4-6-0

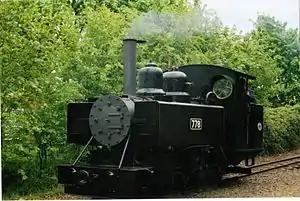
Baldwin Class 10-12-D T No. 778 at the Leighton Buzzard Light Railway

The Réseau Breton tank locomotives were a class of locomotives of which five were built in 1904 for the Réseau Breton railway by Société Franco-Belge at its Raismes factory. A further seven locomotives were built by Société Alsacienne de Constructions Mécaniques (SACM) at its Belfort plant in France in 1909.